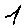
Label: 1